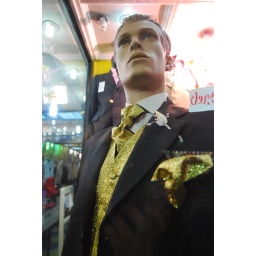
manequin in the window of a mens fashion store on 26th July street in downtown Cairo